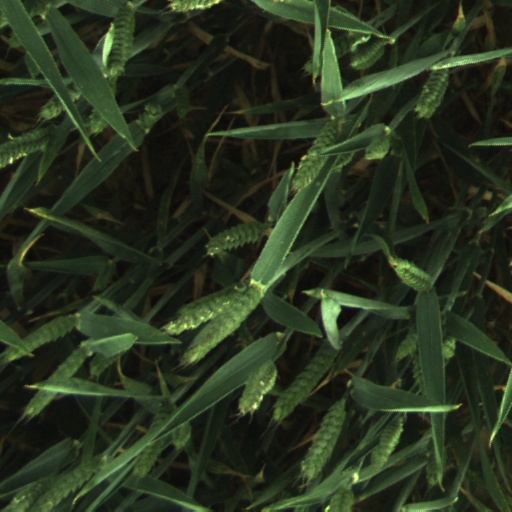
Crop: wheat